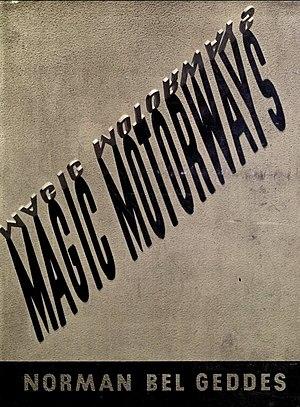
Futurama était une exposition et une attraction de la Exposition Universelle de New York 1939-1940, conçue par Norman Bel Geddes et réalisée en collaboration avec Albert Kahn. Elle présentait en maquette une vision possible du monde du futur 20 ans plus tard. L'installation a été parrainée par General Motors Corporation et était caractérisée par des autoroutes automatisées et de vastes banlieues.